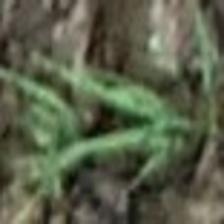
Label: clustered